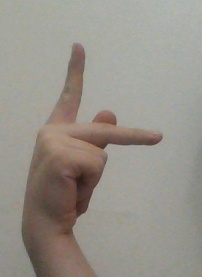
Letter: dha